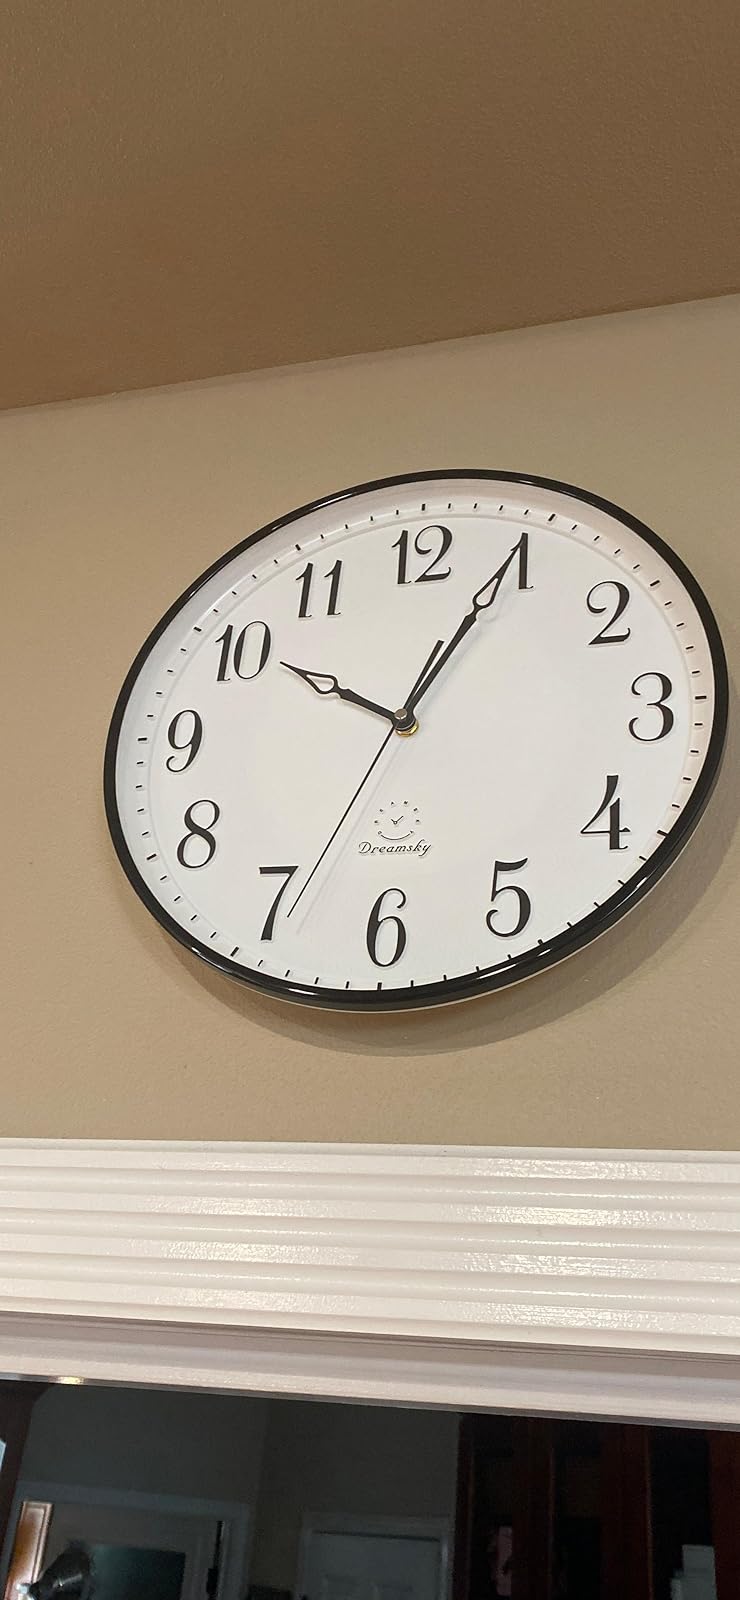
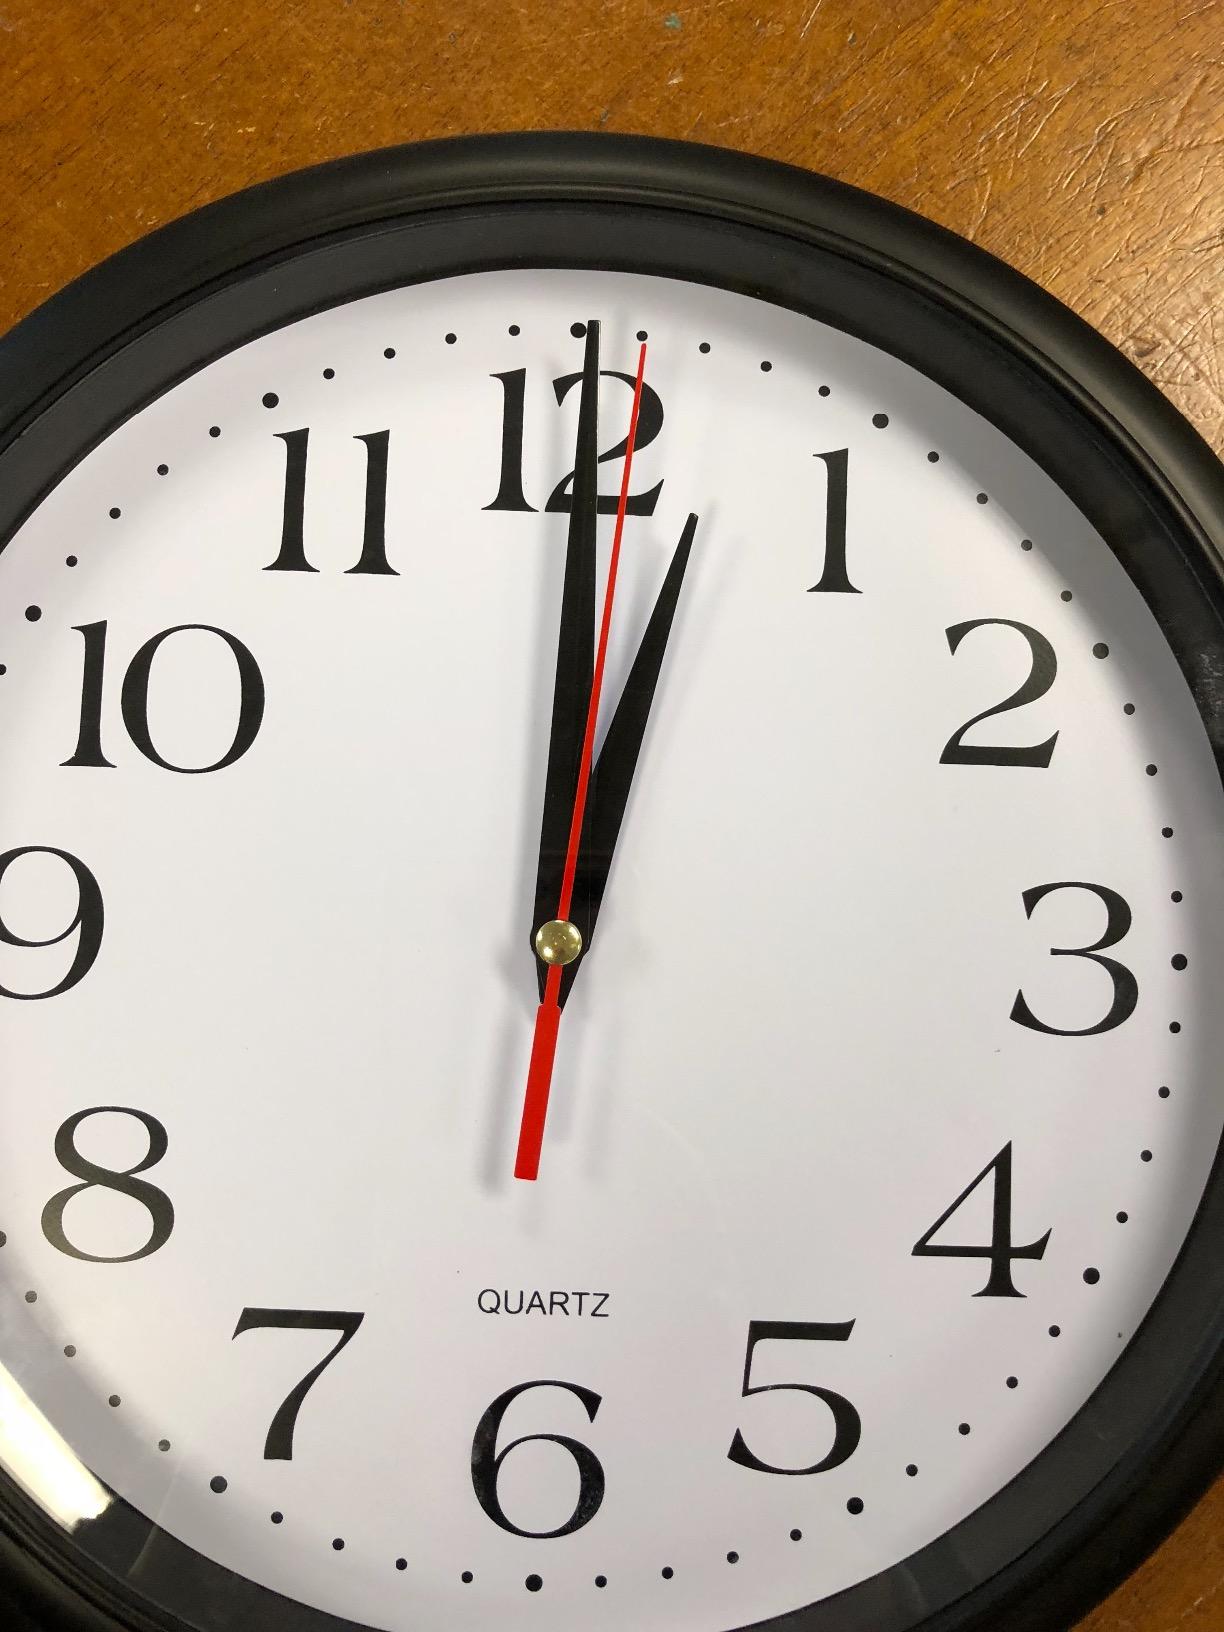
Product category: clock
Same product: no